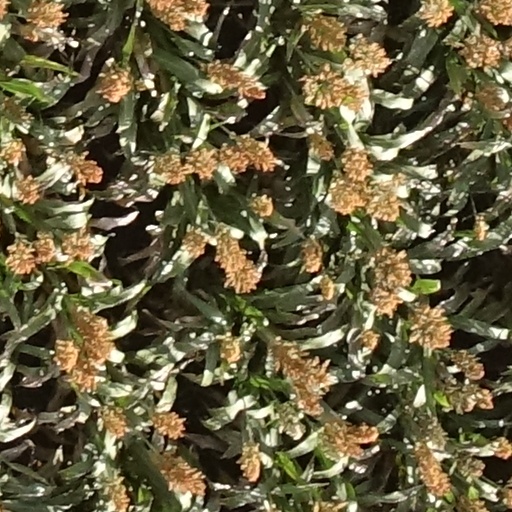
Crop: sorghum